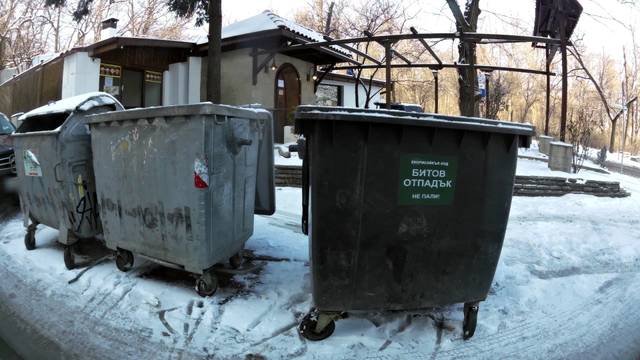
Region: Bulgaria
Coordinates: 42.665, 23.317